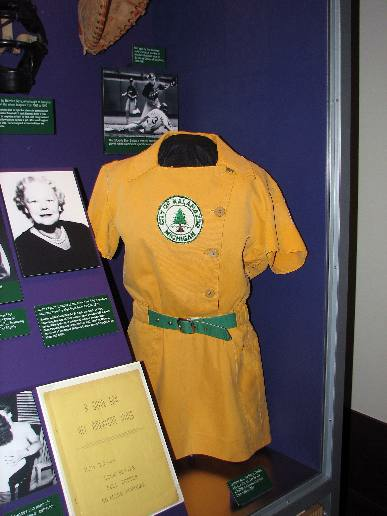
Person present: Yes